Camp Nelson National Monument

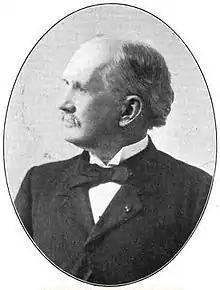
Union loyalist Felix A. Reeve raised and commanded the 8th Tennessee Volunteer Infantry.

Though Tennessee was officially a state in rebellion, loyalty to the Confederacy was weak in its eastern Appalachian section. This may be attributable to the comparably low rate of enslaved population, which ranged from 3.5 to 11% as opposed to the 40% to 50% in the western part of the state. View this on an 1860 U.S. Census map, which shows this rate for all counties in slave-holding states.